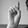
ASL letter: D